Ireland in the Eurovision Song Contest 2012

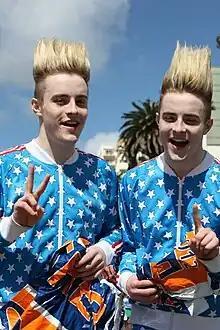
Jedward were previously rumoured to have been internally selected to represent Ireland in the Eurovision Song Contest 2012

In October 2012, it was reported that the Irish national broadcaster, Raidió Teilifís Éireann (RTÉ), had internally selected Jedward to represent the country for the second year in a row, after their successful placing in the Eurovision Song Contest 2011 and the successful ratings of the contest on RTÉ, having drawn the biggest contest audience since . Jedward themselves revealed they will "be doing Eurovision 2012" and that "it's gonna be even bigger and better because [they're] in all these teen magazines, and we go all over Europe". Louis Walsh, the manager of Jedward, expressed his wish for the duo to compete in 2012 almost immediately after they returned to Dublin following the 2011 contest. The "Irish Daily Mail" claimed Walsh had already approached Lars Jensen, Martin Larsson and Dan Priddy, the songwriters of the 2011 Irish entry “Lipstick”, to create another entry to be performed by Jedward for the contest.